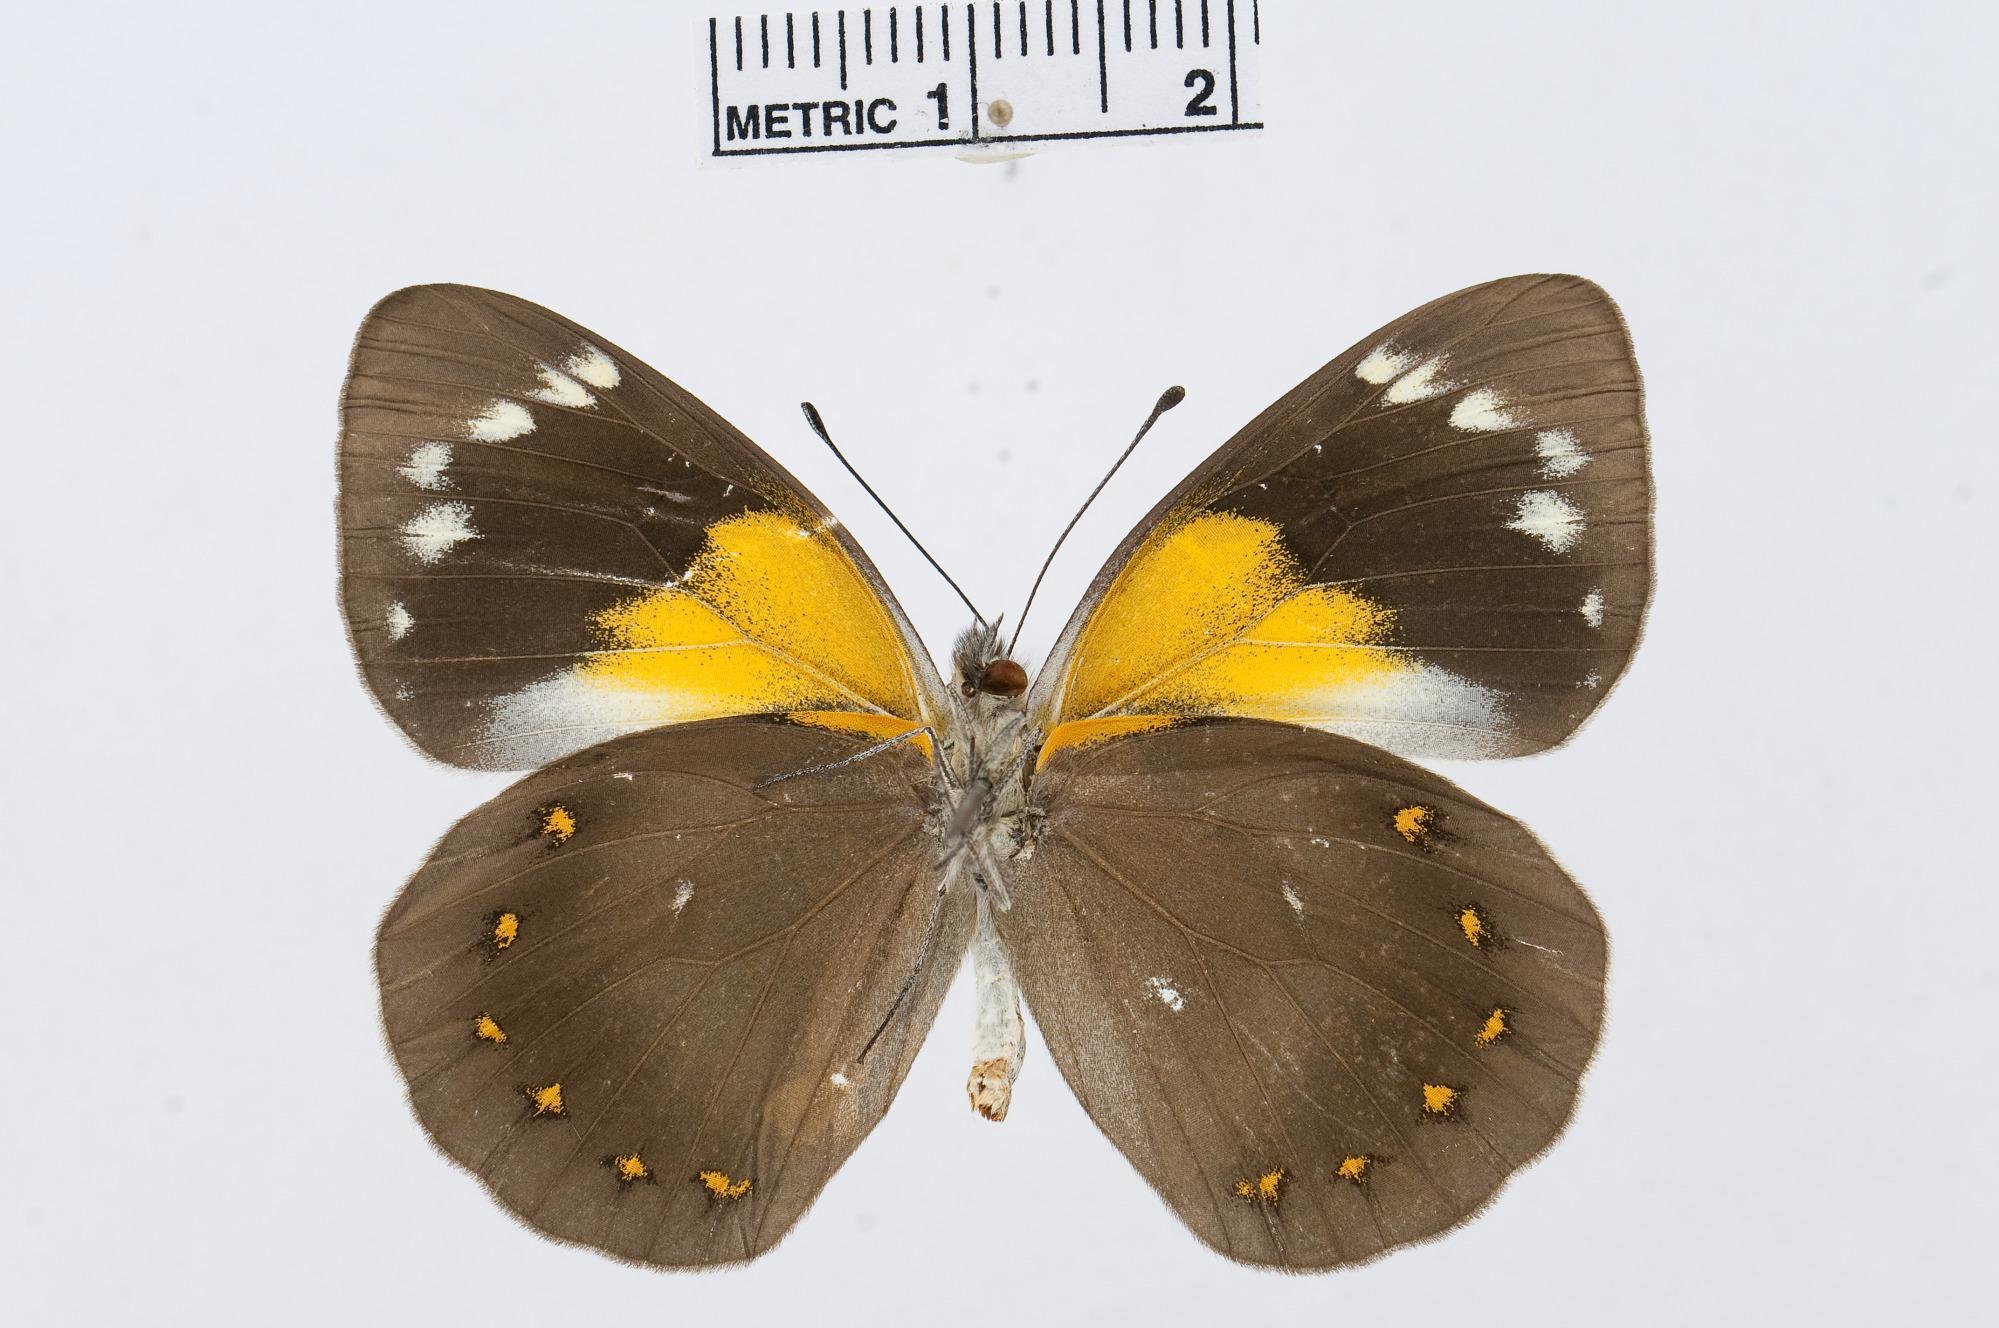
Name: Delias nysia
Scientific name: Delias nysia
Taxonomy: Animalia, Arthropoda, Hexapoda, Insecta, Lepidoptera, Pieridae, Pierinae